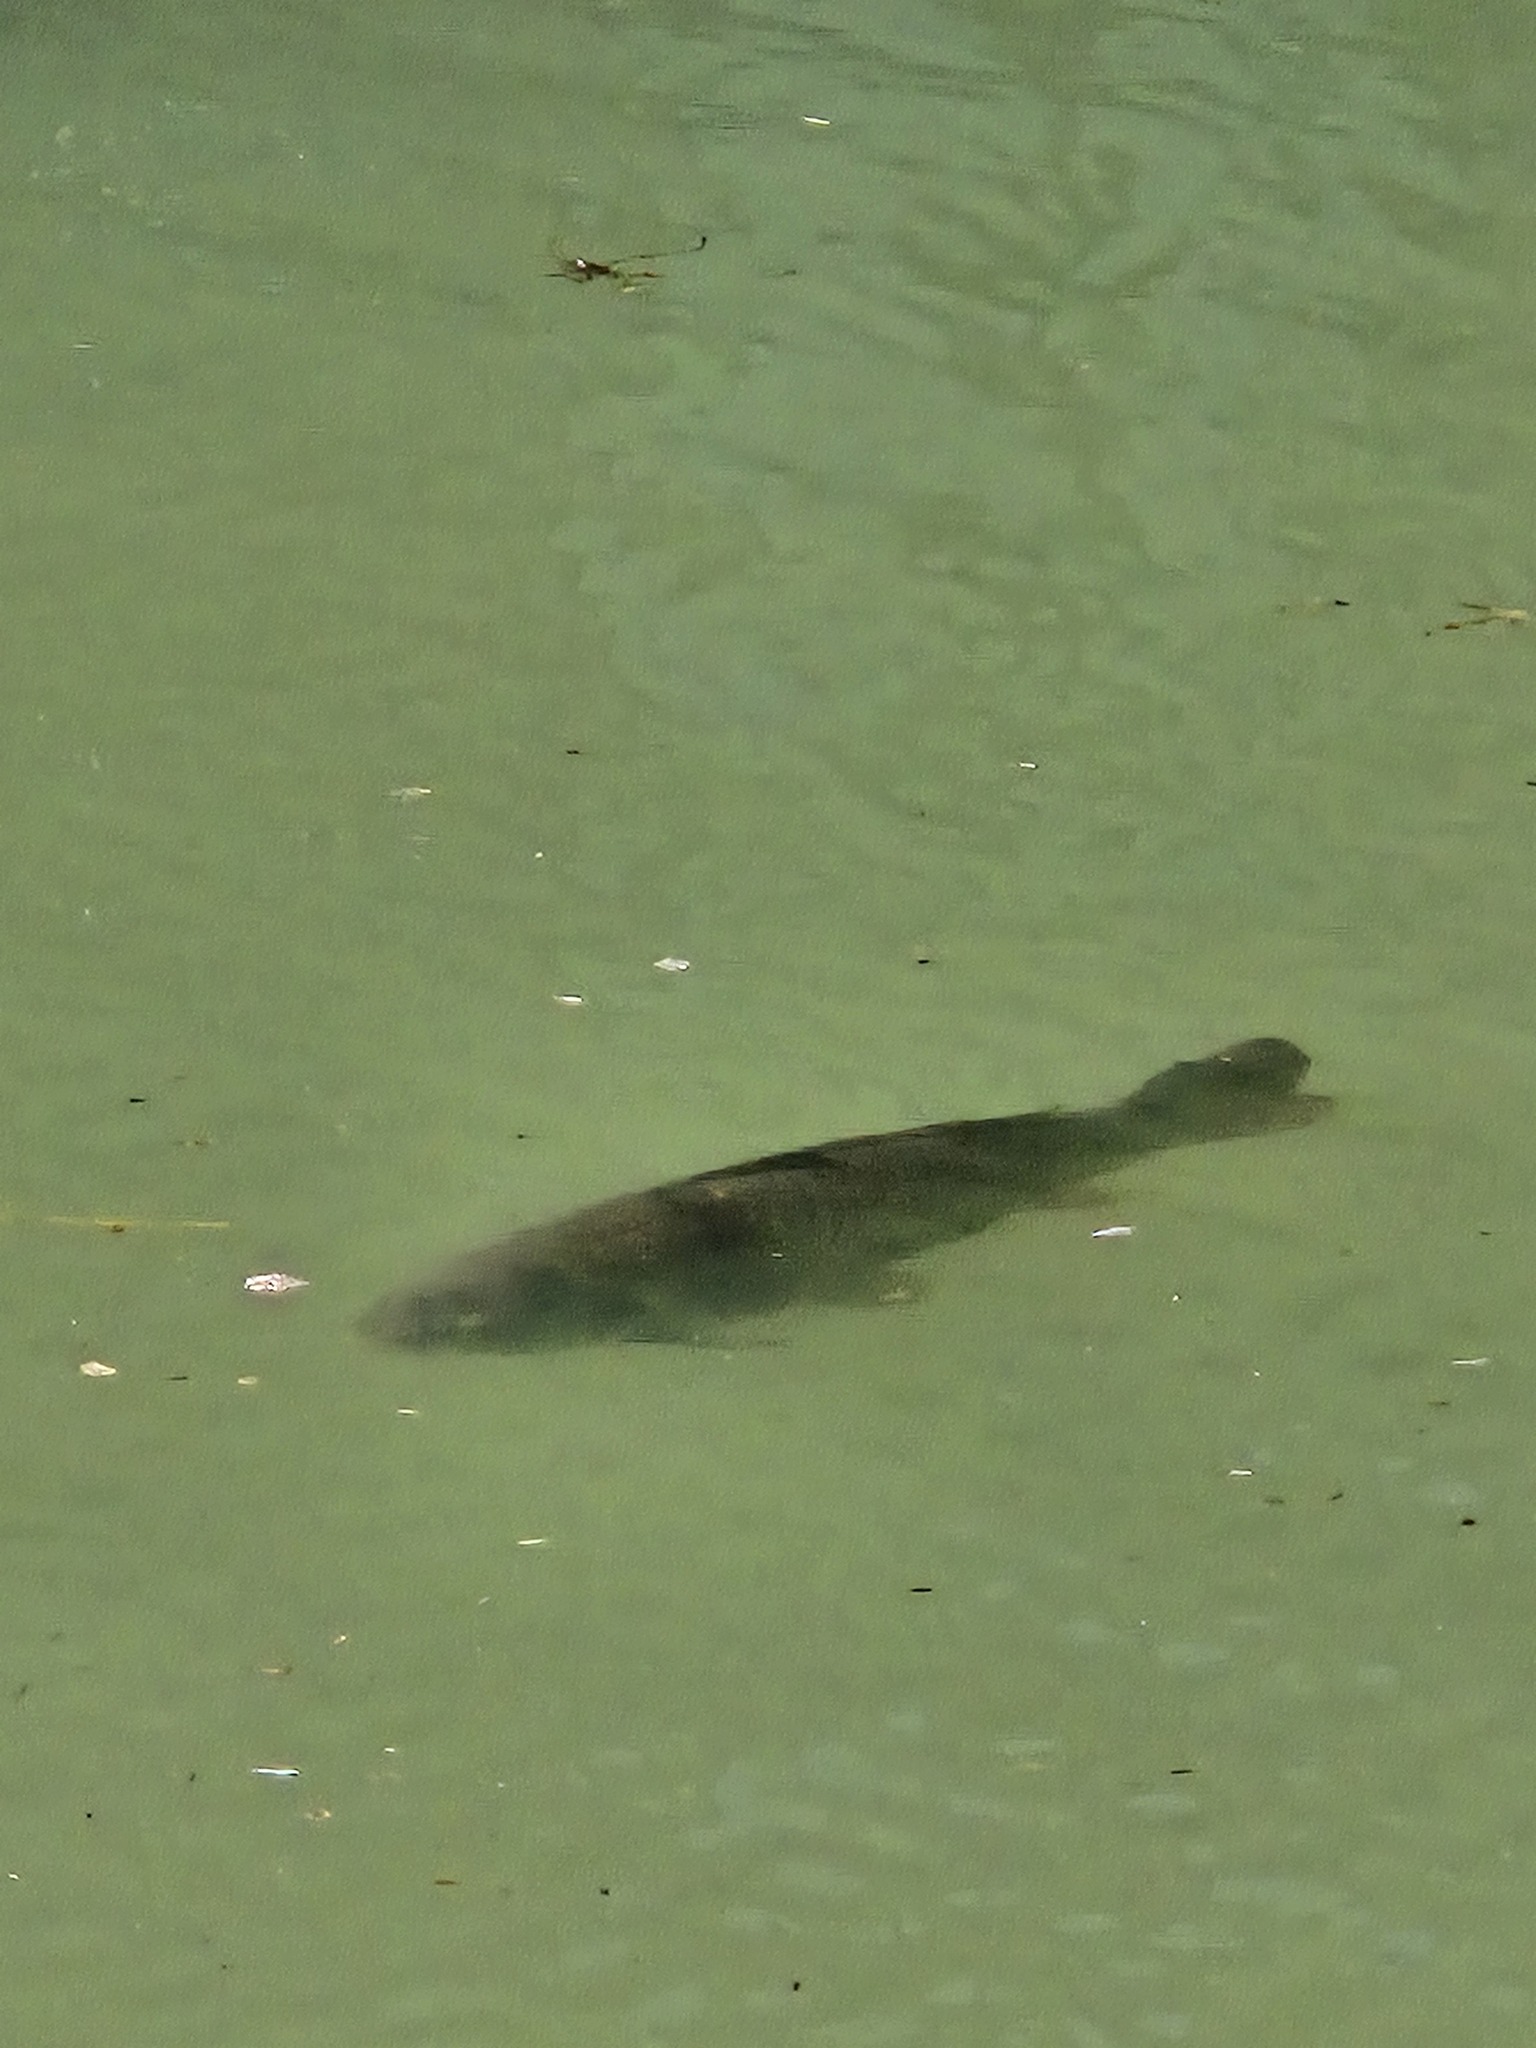
fish (species not among the labelled classes)